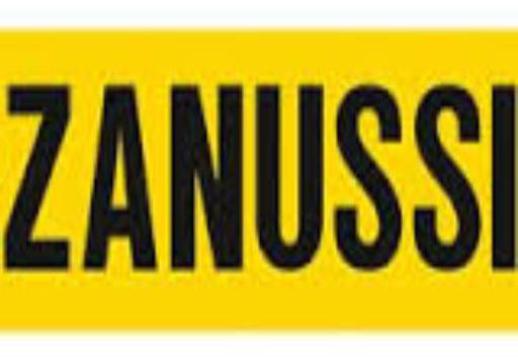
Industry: Electronic